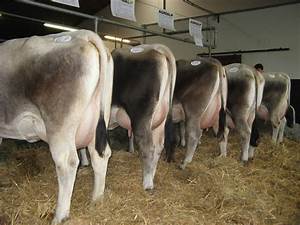
Label: mucca